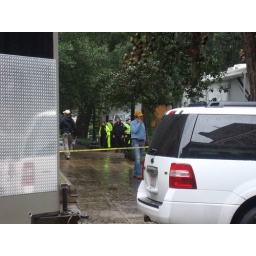
R.R. in yellow hat on set at the Green Meldrum house